Once Upon a Time in Seoul

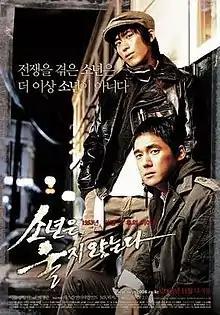
South Korean poster

Once Upon a Time in Seoul is a 2008 South Korean drama film starring Lee Wan and Song Chang-eui.